Writ

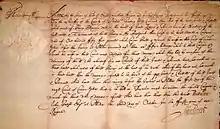
1702 Writ of Attachment signed by Chief Justice John Guest of the Province of Pennsylvania in the name of Queen Anne

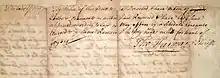
Return of the Writ shown above, endorsed by the Sheriff of Philadelphia, stating that he is still in possession of the attached property for want of a buyer

Early law of the United States adopted the traditional English writ system, in the sense of a rigid set of forms of relief that the law courts were authorized to grant. The All Writs Act authorizes United States federal courts to "issue all writs necessary or appropriate in aid of their respective jurisdictions and agreeable to the usages and principles of law." However, the Federal Rules of Civil Procedure, adopted in 1938 to govern civil procedure in the United States district courts, provide that there is only one form of action in civil cases, and explicitly abolish certain writs by name. Relief formerly available by a writ is now commonly available by a lawsuit (civil action) or a motion in a pending civil action. Nonetheless, a few writs have escaped abolition and remain in current use in the U.S. federal courts: